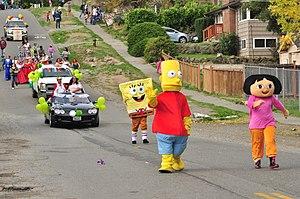
The Simpsons: Bart's House of Weirdness est un jeu de plates-formes agrémenté de phases de jeu d'action-aventure et de shoot 'em up développé par Distinctive Software et édité en 1992 par Konami sur PC uniquement en Amérique du Nord. Basé sur la série télévisée d'animation américaine Les Simpson, il reprend fidèlement de nombreux éléments de son univers. Le joueur contrôle Bart Simpson qui essaye de s'échapper de sa maison après avoir été puni par Homer. Au cours de ses aventures à travers la maison puis la ville, Bart peut utiliser diverses armes pour repousser les ennemis et autres insectes ou animaux.